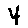
Label: 4